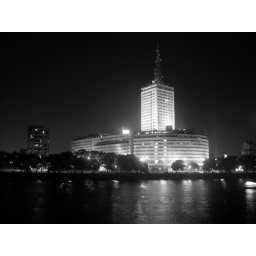
the radio and Tv building in cairo Egypt on nile river